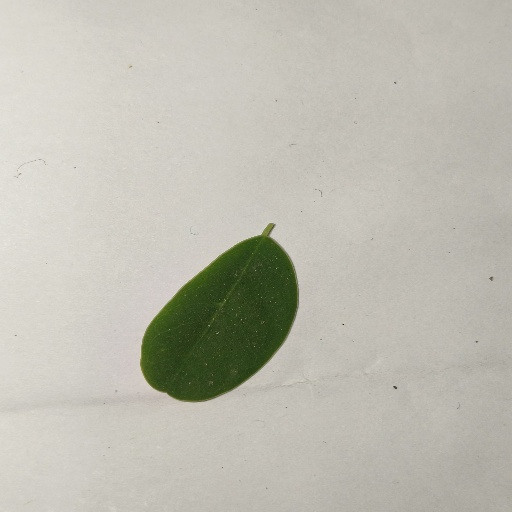
Species: Sojina
Leaf condition: Healthy Leaf